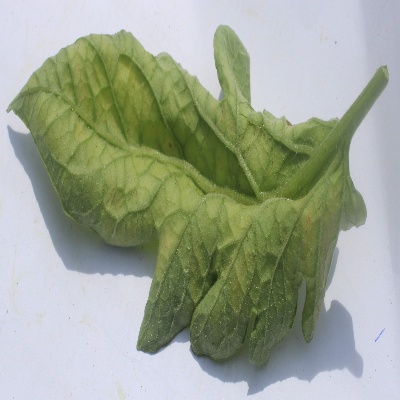
Crop: Tomato
Condition: leaf curl